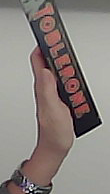
Product: toblerone_black